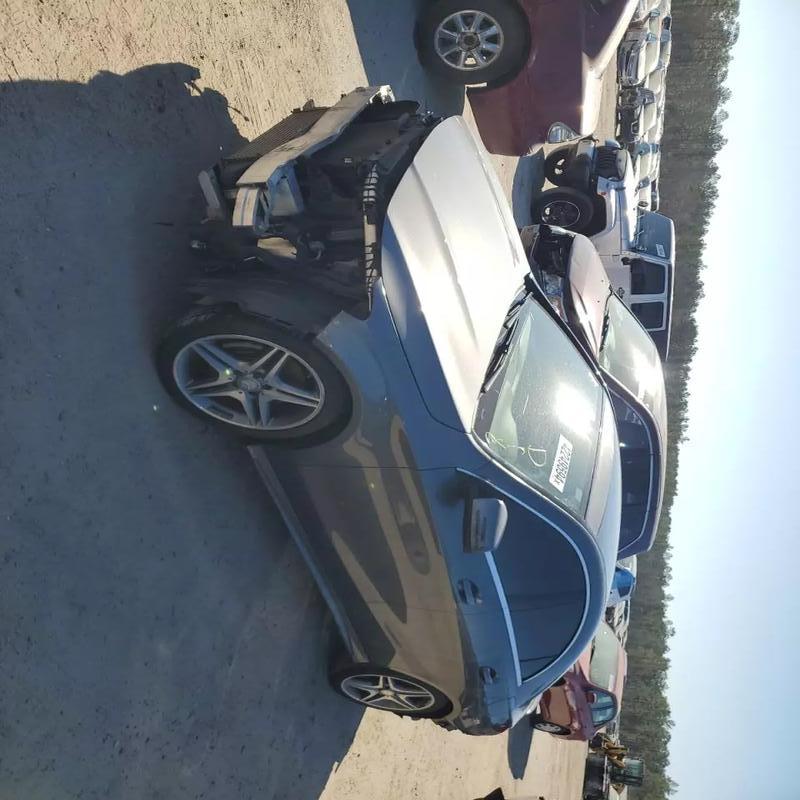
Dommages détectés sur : plaque d'immatriculation avant, pare-choc avant, feu avant droit, feu avant gauche, aile avant gauche, porte avant gauche, porte arrière gauche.
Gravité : majeur